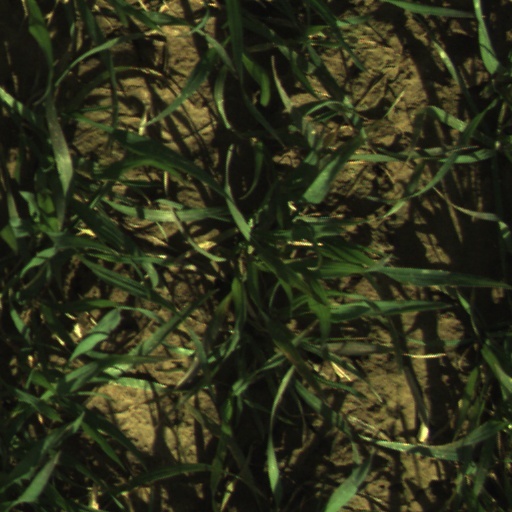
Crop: wheat